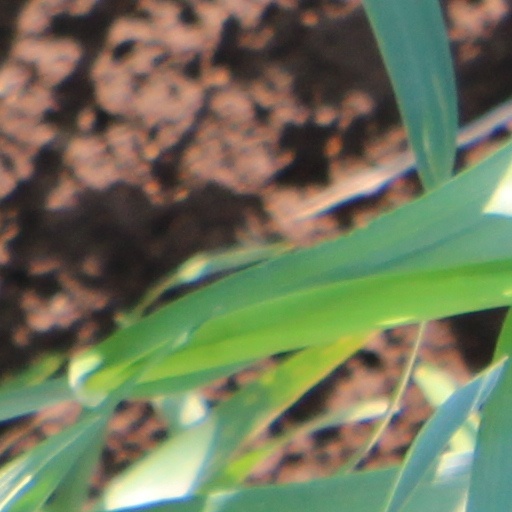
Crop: wheat